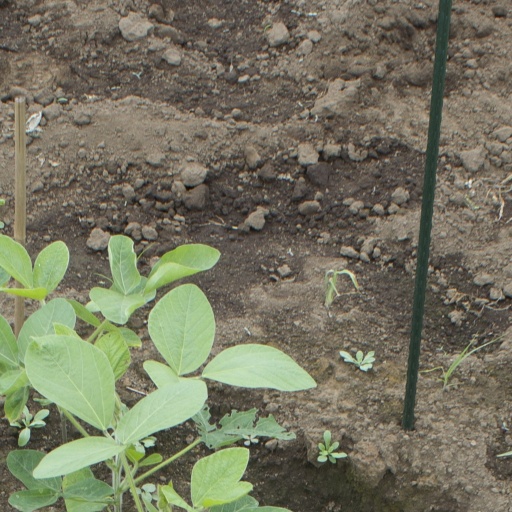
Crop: soybean